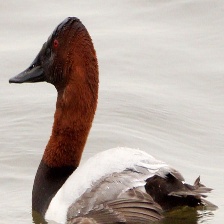
Species: CANVASBACK
Scientific name: AYTHYA VALISINERIA
ImageNet parent category: drake